Carl Taseff

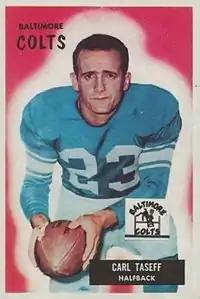
Taseff on a 1955 Bowman football card

Carl N. "Gaucho" Taseff (September 28, 1928 – February 27, 2005) was an American professional football player and coach in the National Football League (NFL) and American Football League (AFL). Taseff had an 11-year playing career, primarily with the Baltimore Colts, where he was a member of the 1958 and 1959 NFL Championship winning teams. Taseff then coached for 27 seasons, winning Super Bowl VII and Super Bowl VIII as part of the Miami Dolphins coaching staff.